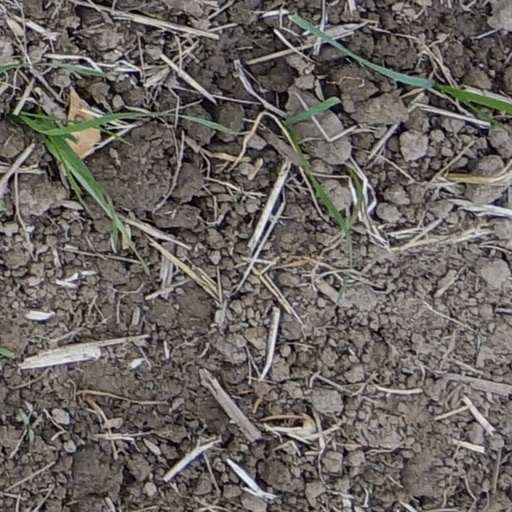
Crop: wheat